Gunnborga

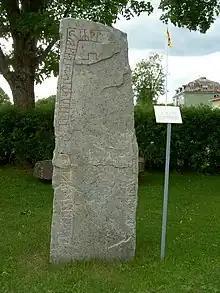
Hälsingland Rune Inscription 21

Gunnborga (fl. 11th century), also known as "Gunnborga den goda" (literary: 'Gunnborga the Good'), was a Viking Age Swedish runemaster.